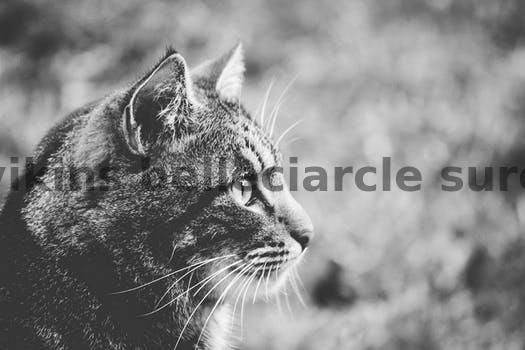
Label: Watermark